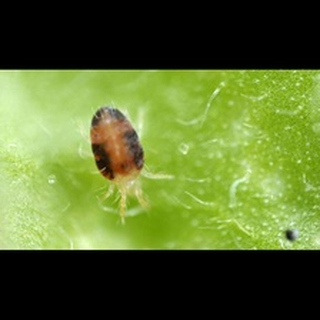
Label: wheat_mite